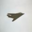
Label: airplane